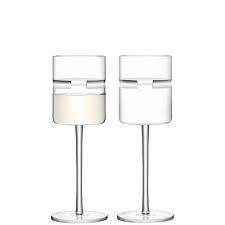
Label: glass